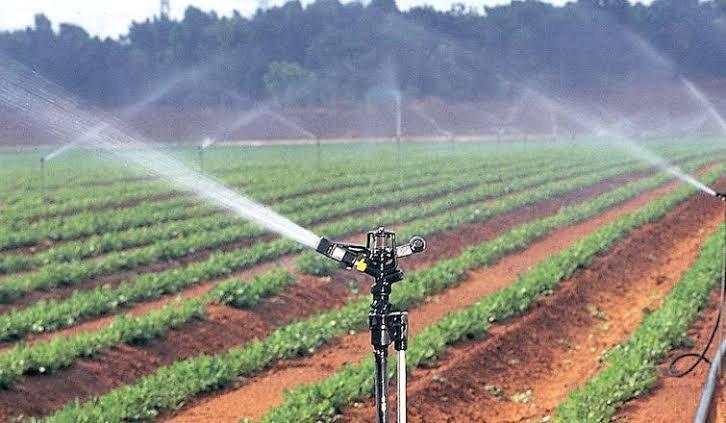
Mabomba ya kisasa yanamwaga maji kwa mfumo wa kunyunyizia kwenye shamba kubwa lililojaa mimea. Kwa mbali, miti imezunguka eneo hilo, ikiakisi matumizi ya teknolojia ya umwagiliaji katika kukuza kilimo endelevu na kuongeza uzalishaji.